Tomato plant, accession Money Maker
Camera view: bottom (45 deg); turntable rotation: 270 degrees
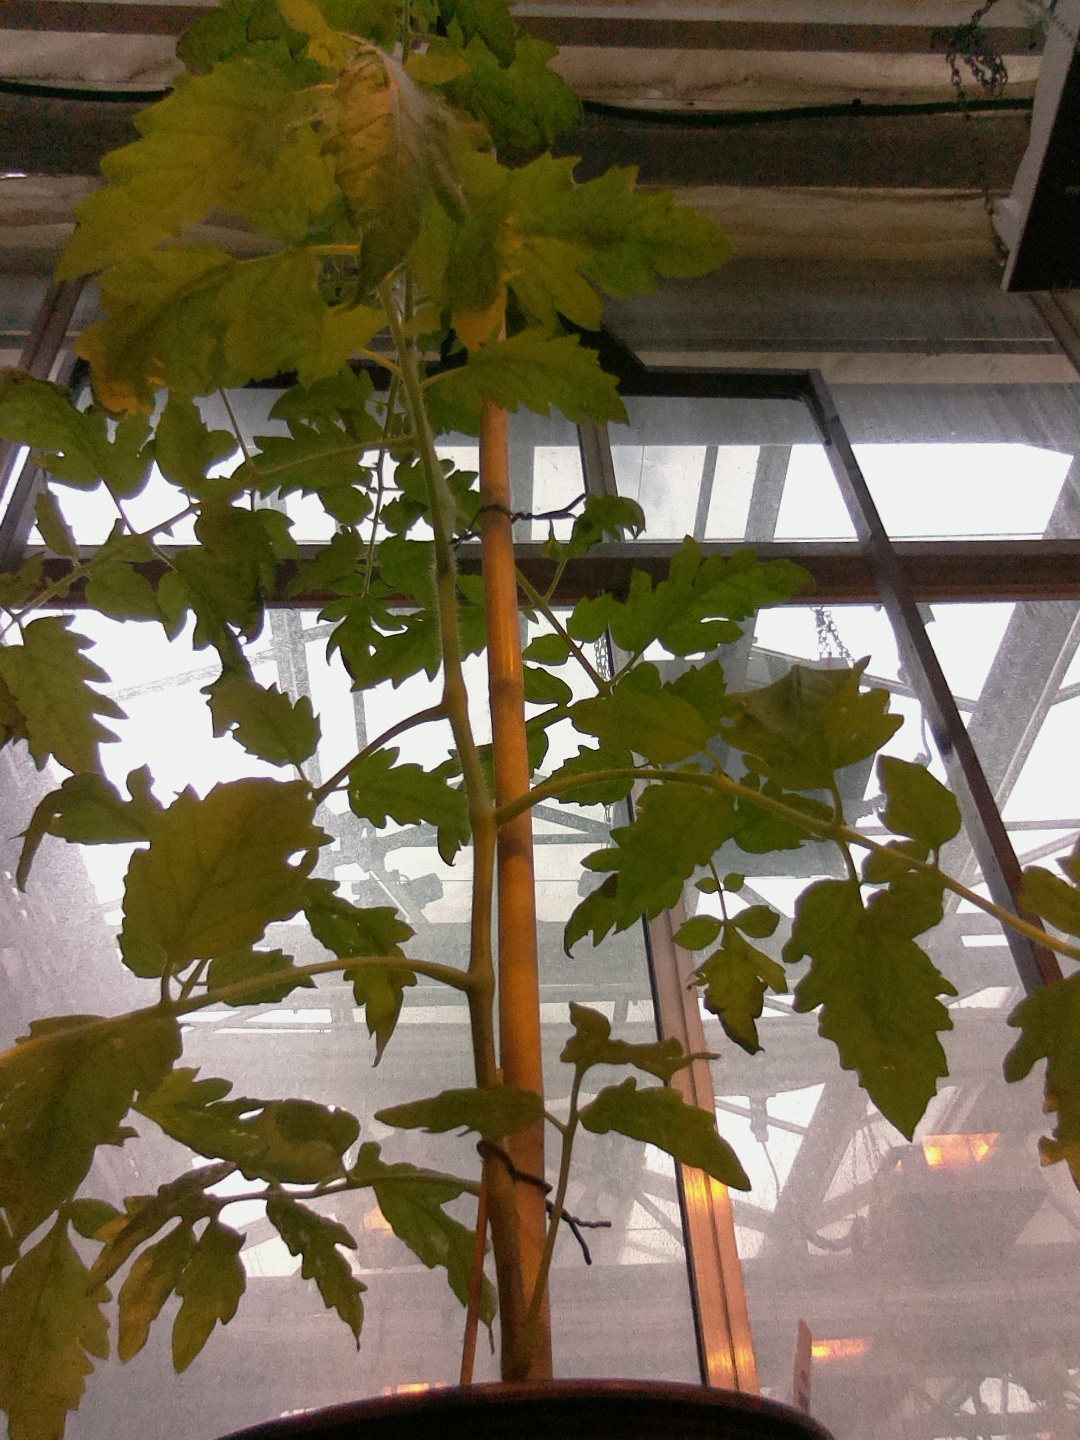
BBCH growth stage 60: First flowers open